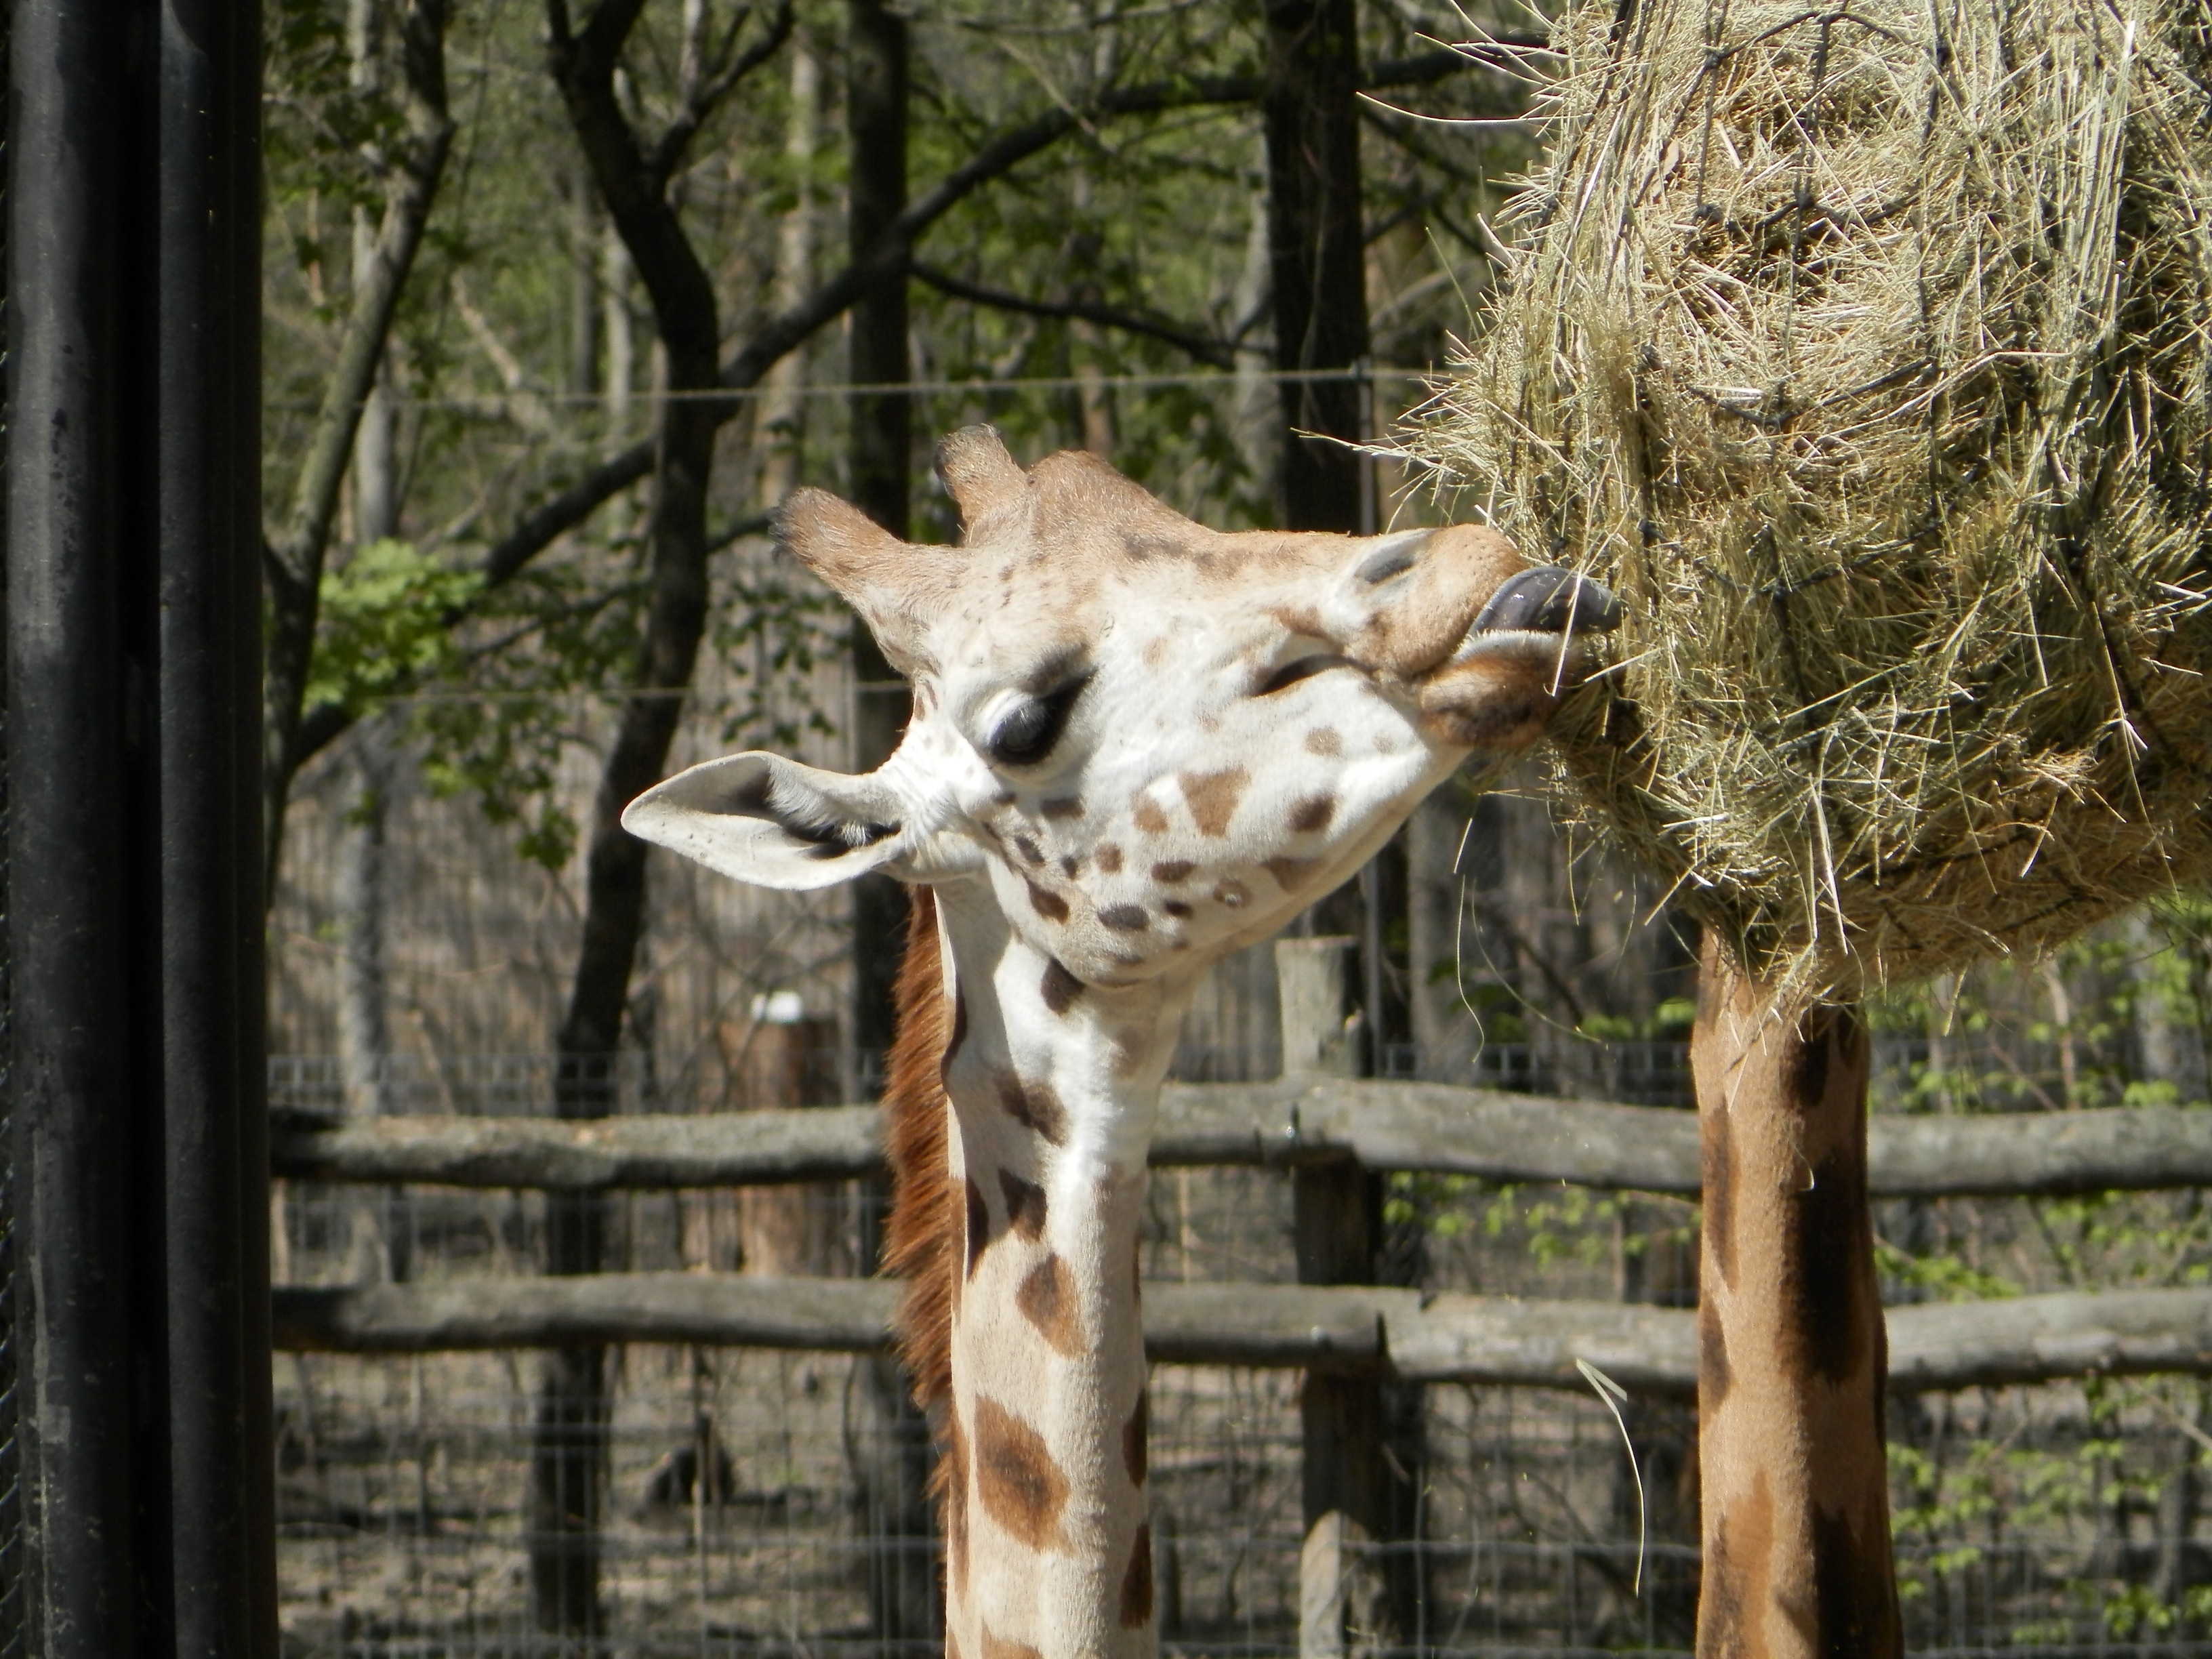
animal, recreation, wildlife, zoo, meal, mammal, fauna, giraffe, giraffidae, outdoor recreation